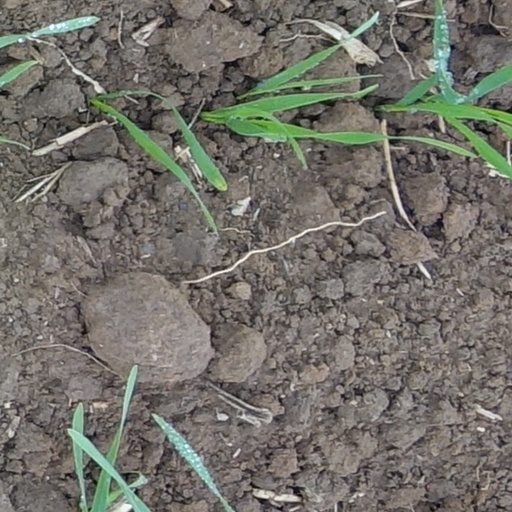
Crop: wheat